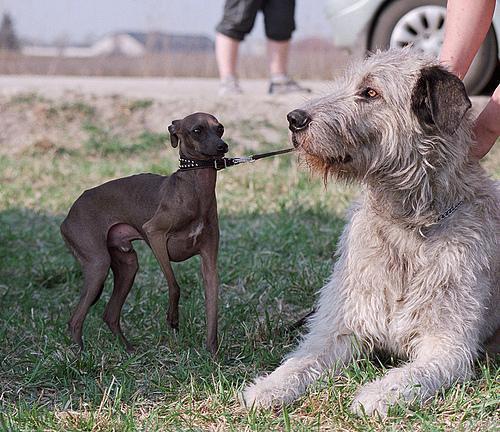
Italian_greyhound